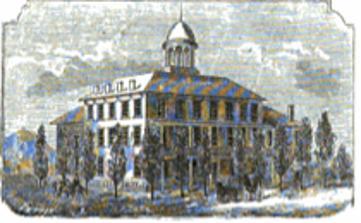
Building: Washington School House
Country: United States of America
Year built: 1869
Washington School House (1886) Washington School House was a public school in Nevada City , California , US. It was dedicated in 1869 on George Washington 's birthday. The property fronted on Church street, and extended from Pine to Main streets. History Construction commenced on September 1, 1868. The structure was fully completed by the contractors and ready for use and occupation in May 1869. The entire cost of the building, which was erected by contract, together with its appurtenances, fencing, etc., amounted to the sum of US$15,000. There were accommodations for the five hundred and twenty pupils and their teachers. The necessary funds for the purchase of the ground and erection of the building were raised by a special tax of one per cent, levied for the year 1868, and 90 cents for the ensuing year. John Isaiah Caldwell and A. B. Gregory, who constituted the Board, are credited with originating the enterprise and carrying it out to a speedy completion. The contractors for the work were Mcllvaine and Palmer, of Nevada City, who executed the same in accordance with the plans and specifications of the architect, William Craine , of San Francisco. The Nevada City Elementary School was constructed on the old Washington School lot and opened in the fall of 1937. The lot is now occupied by Trinity Episcopal Church. Architecture and fittings The building, set upon a solid granite foundation, formed a square, 95.25 by 58.3 feet (29.03 m × 17.77 m). It contained two stories, the first of which, 15 feet (4.6 m) in height, contained four class rooms, 28 by 34 feet (8.5 m × 10.4 m), and four wardrobe rooms, 6 by 20.5 feet (1.8 m × 6.2 m) each, with a hall 11.25 feet (3.43 m) in width, from which two stairways communicated with the second story, which contained two class rooms, 28 by 34 feet (8.5 m × 10.4 m), and two wardrobe rooms, 6 by 20.5 feet (1.8 m × 6.2 m) each, and also an assembly hall, 56 by 56 feet (17 m × 17 m), for school examinations and exhibitions. The front and rear doorways were placed in projections in the centre of the building, each 3 by 25.5 feet (0.91 m × 7.77 m), affording ingress and egress. The entire interior was lighted and ventilated. There were a series of metallic ventilating registers, placed near the floor, which brought in fresh air.  There were ventilators near the ceiling, and louvre windows at the base of the cupola. A bell, weighing 350 pounds, was cast in San Francisco . Grounds The lot, which cost US$3,000, measured two acres. References